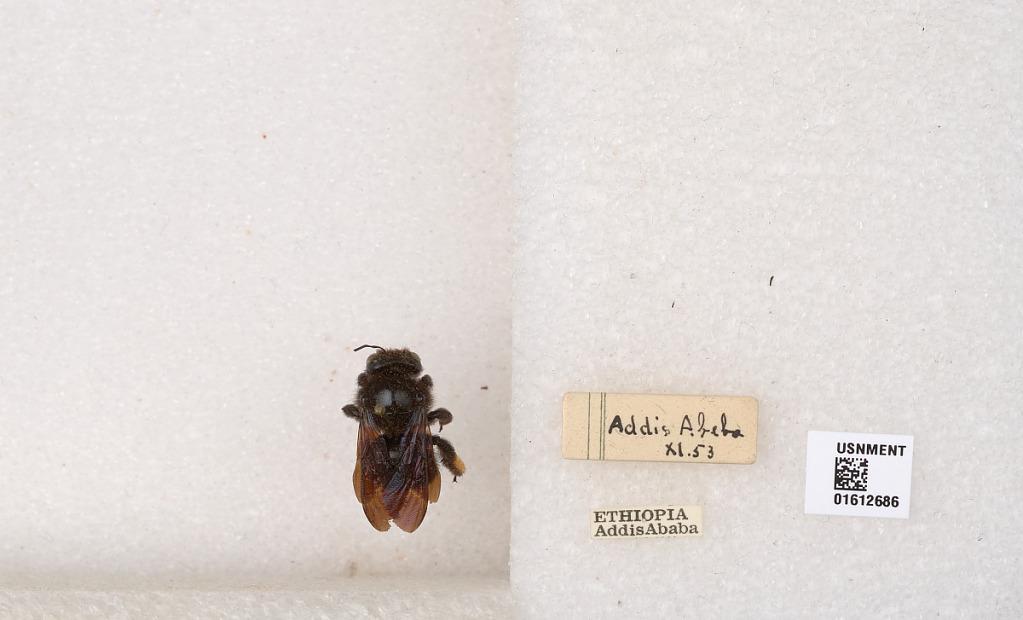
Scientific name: Xylocopa
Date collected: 1953-11-1
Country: Ethiopia
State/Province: Addis Ababa
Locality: Addis Ababa